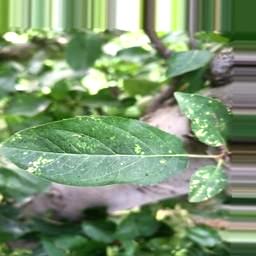
Label: Apple_Mosaic